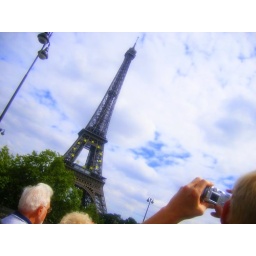
we sat down in the grass by the Eiffel tower (8)